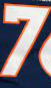
Number: 7